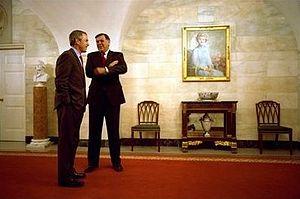
Melquiades Rafael Martinez dit Mel Martinez, né le 23 octobre 1946 à Sagua La Grande, est un homme politique américain. Membre du Parti républicain, il est secrétaire au Logement et au Développement urbain entre 2001 et 2003 dans l'administration du président George W. Bush puis sénateur de Floride entre 2005 et 2009.